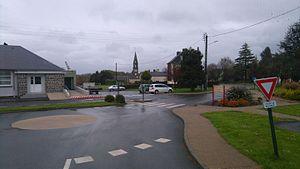
Le Vieux-Bourg
Le Vieux-Bourg [lə vjø buʁ] est une commune française située dans le département des Côtes-d'Armor en région Bretagne.